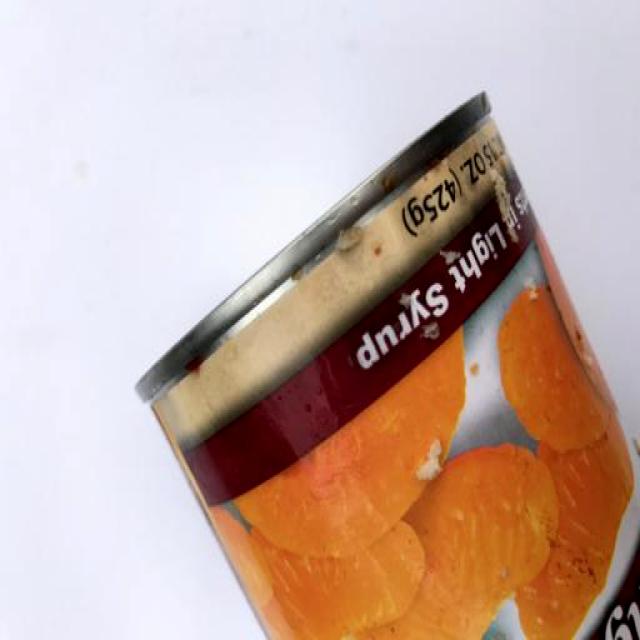
Label: Metal